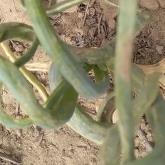
Crop: Onion
Condition: virosis-d